Girl Clock!

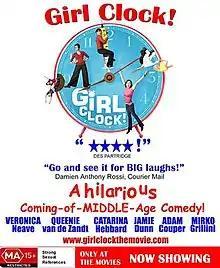
Film poster

Girl Clock! is a 2010 Australian comedy feature film directed and produced by Jennifer Ussi and written by Adam Couper and Jennifer Ussi. The film stars Veronica Neave in the leading role, with Queenie van de Zandt and Catarina Hebbard as supporting cast.